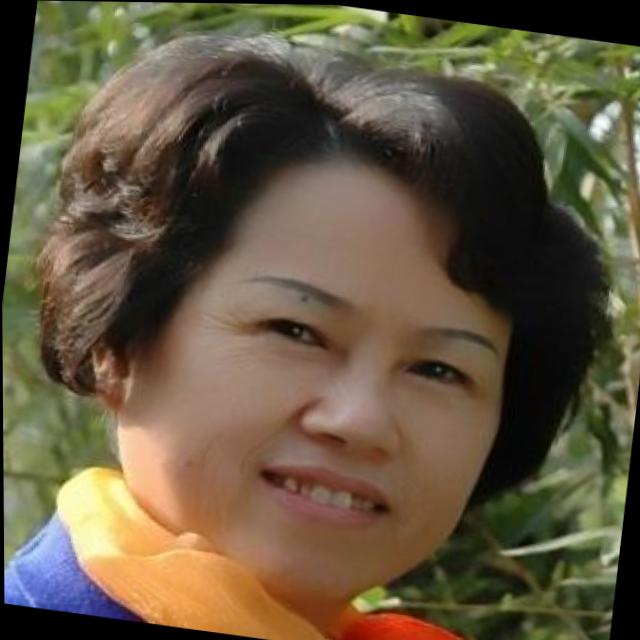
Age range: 45-64